Dál Fiatach

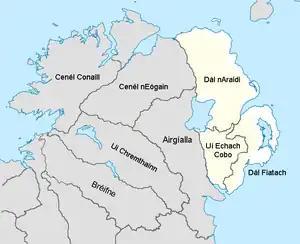
Ulaid and its three main sub-kingdoms (highlighted in yellow) in the 10th–11th century

Dál Fiatach was a Gaelic dynastic-grouping and the name of their territory in the north-east of Ireland, which lasted throughout the Middle Ages until their demise in the 13th century at the hands of Normans. It was part of the over-kingdom of Ulaid, and they were its main ruling dynasty for most of Ulaid's history. Their territory lay in eastern County Down. Their capital was Dún Lethglaise (Downpatrick) and from the 9th century their main religious site was Bangor Abbey.